Pärnu JK

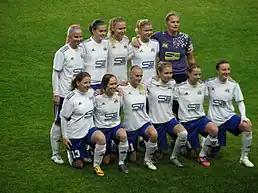
Pärnu JK - VfL Wolfsburg, 2013/14 UEFA Women's Champions League

Pärnu Jalgpalliklubi was founded in 1989. The team won their first league title in the 1994–95 season. Pärnu made their European debut in the 2004–05 UEFA Women's Cup, finishing fourth in their group in the first qualifying round. In the 2013–14 UEFA Women's Champions League, Pärnu finished as runners-up in their group and advanced to the knockout-stage, where they were defeated by eventual champions VfL Wolfsburg 0–27 on aggregate.